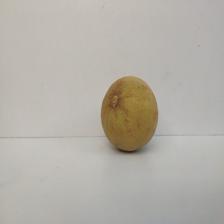
Size: Large